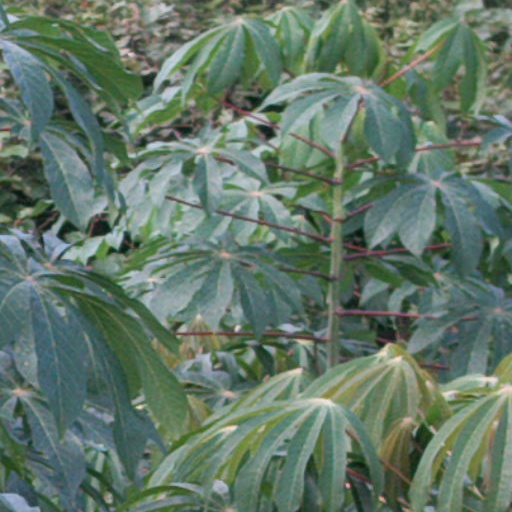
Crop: cassava